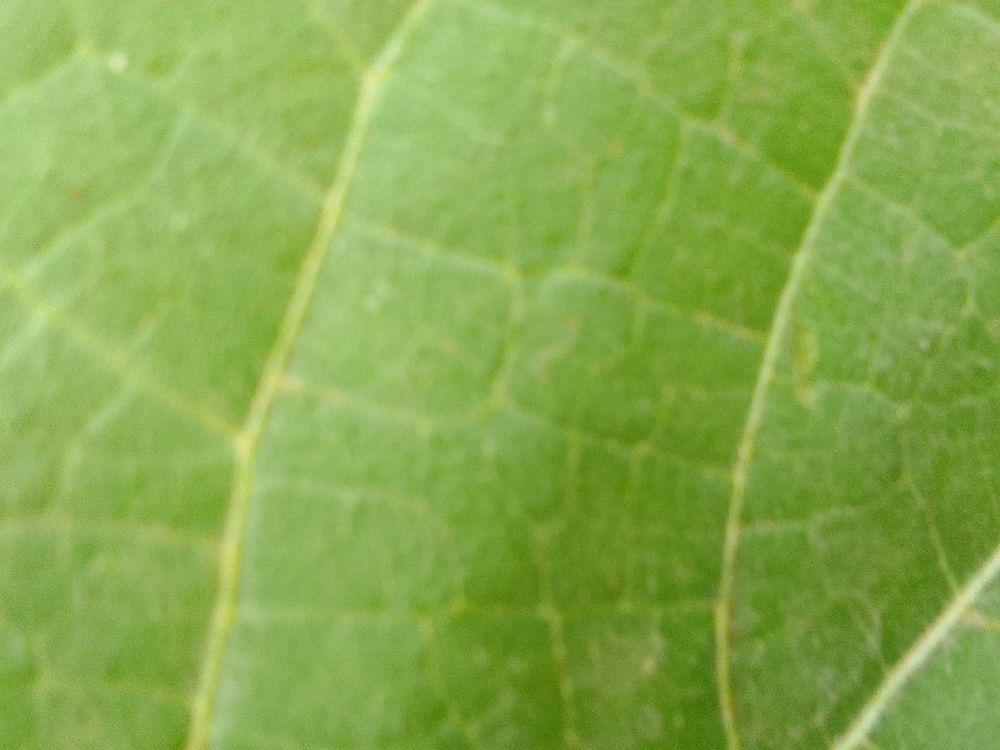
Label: healthy